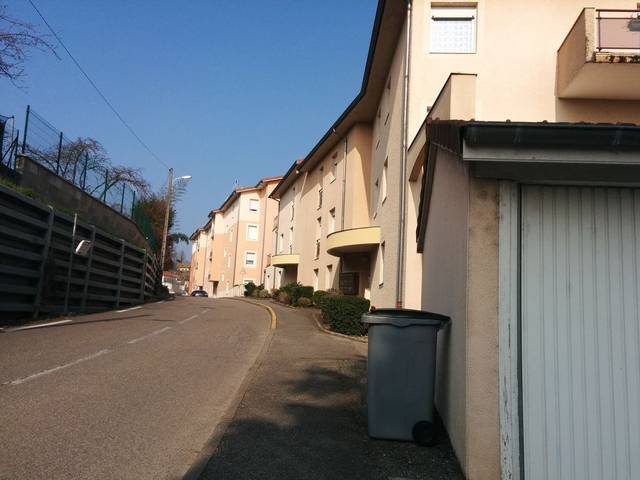
Region: France
Coordinates: 45.902, 5.189